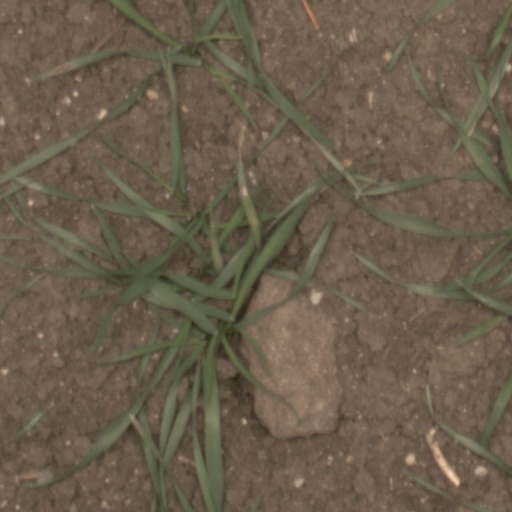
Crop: wheat